The Fortune Men

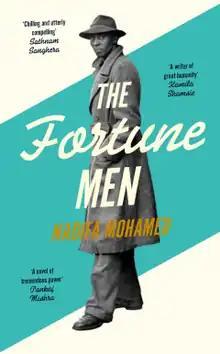
First edition cover

The Fortune Men is a 2021 novel by the Somali-British author Nadifa Mohamed, published on 27 May 2021, by the Viking Books imprint of Penguin General.